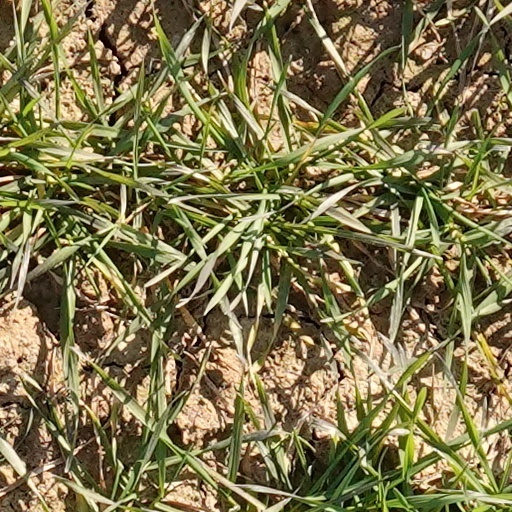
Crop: wheat